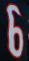
Number: 6